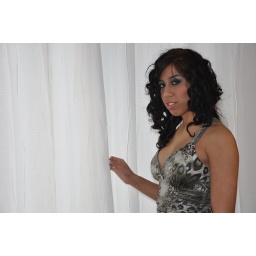
Model Zoe in a gray dress looking exotic